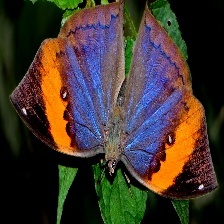
Species: ORANGE OAKLEAF